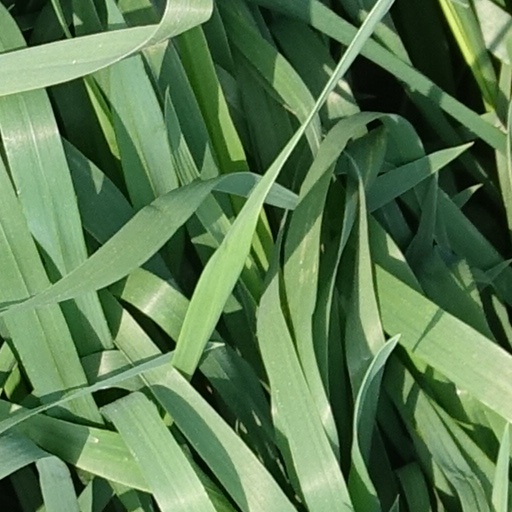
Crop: wheat